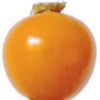
Label: physalis